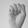
ASL letter: S